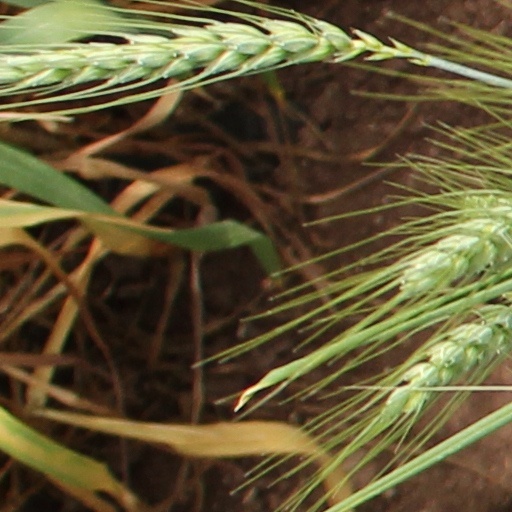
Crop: wheat